Smith's (cycling team)

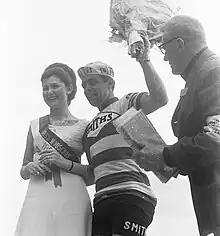
Guido Reybrouck at the 1968 Tour de France

Smith's was a Belgian professional cycling team that existed from 1966 to 1968. Its co-sponsor for the first two seasons and sole sponsor for the final season was the British company Smith's Potato Crisps.